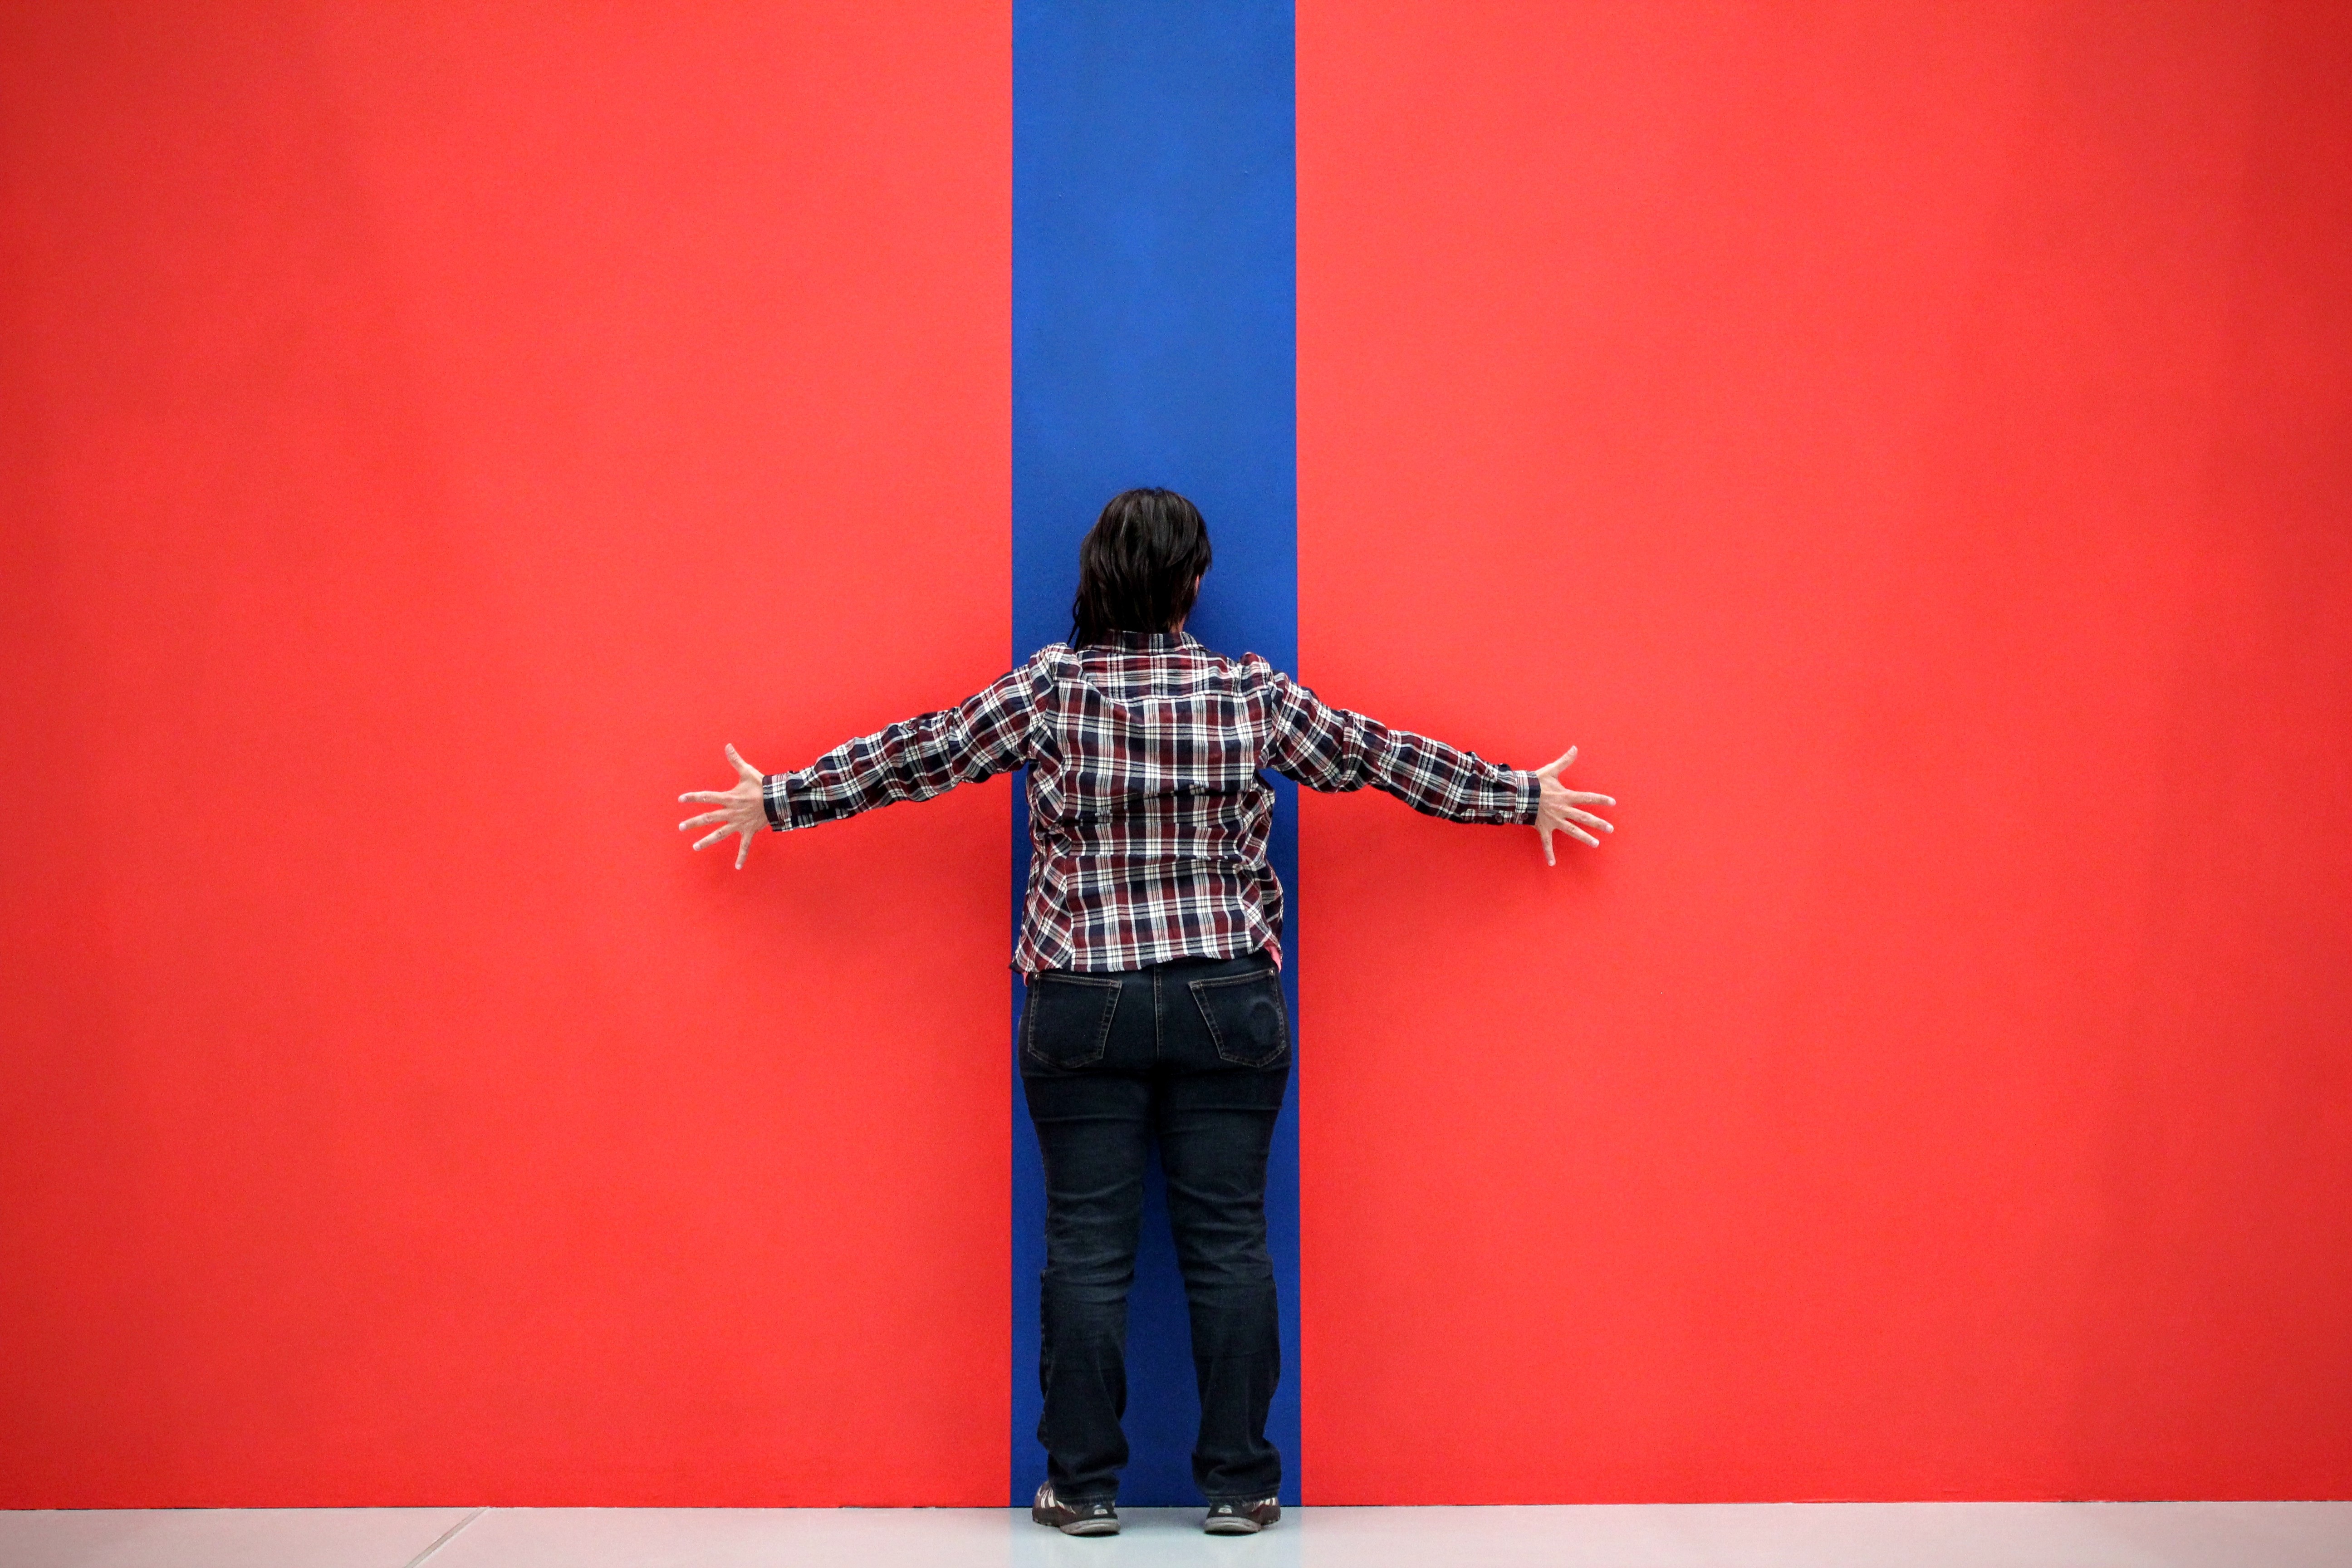
woman, wall, red, color, flag, blue, clothing, background, illustration, wallpaper, position